English literature

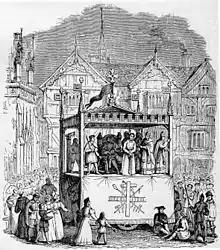
19th-century engraving of a performance from the Chester mystery play cycle

There are four complete or nearly complete extant English biblical collections of plays from the late medieval period. The most complete is the "York cycle" of 48 pageants. They were performed in the city of York, from the middle of the 14th century until 1569. Besides the Middle English drama, there are three surviving plays in Cornish known as the Ordinalia.